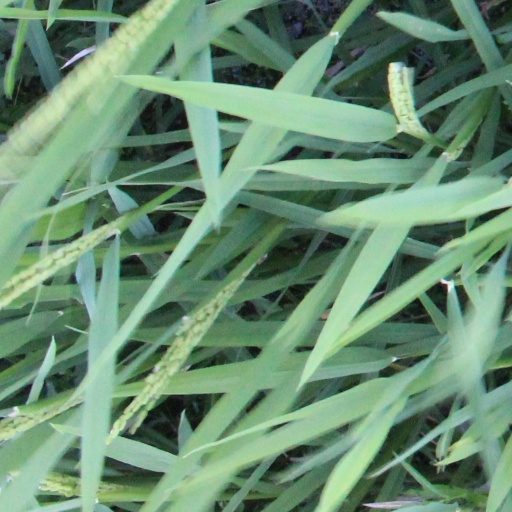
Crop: rice